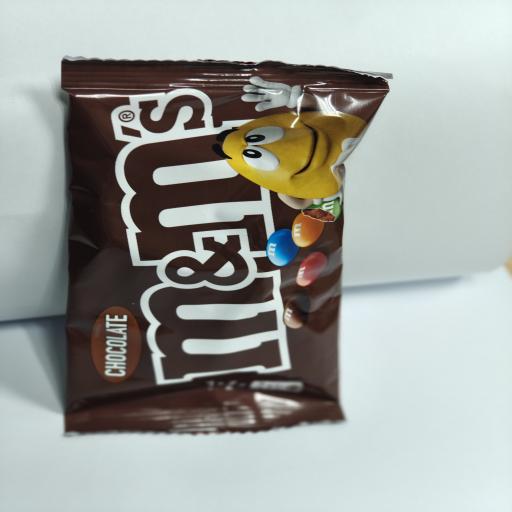
Label: plastics